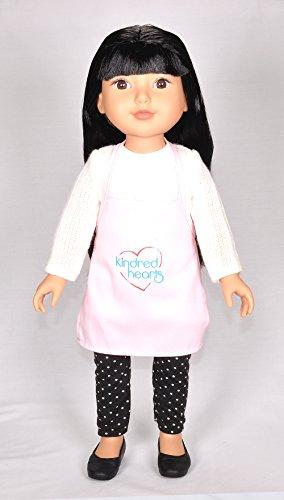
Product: Kindred Hearts Dolls 18" Cupcake Shop (Amazon Exclusive)
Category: Toys & Games | Dolls & Accessories | Playsets
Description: With cups, take-away-cups, lots of cupcakes in various styles, cake-stand.
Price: $33.03
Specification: ProductDimensions:14x4.5x15inches|ItemWeight:3pounds|ShippingWeight:4.06pounds(Viewshippingratesandpolicies)|DomesticShipping:ItemcanbeshippedwithinU.S.|InternationalShipping:ThisitemcanbeshippedtoselectcountriesoutsideoftheU.S.LearnMore|ASIN:B072C8CVQJ|Itemmodelnumber:01108|Manufacturerrecommendedage:36months-12years|Batteries:3AAAbatteriesrequired.